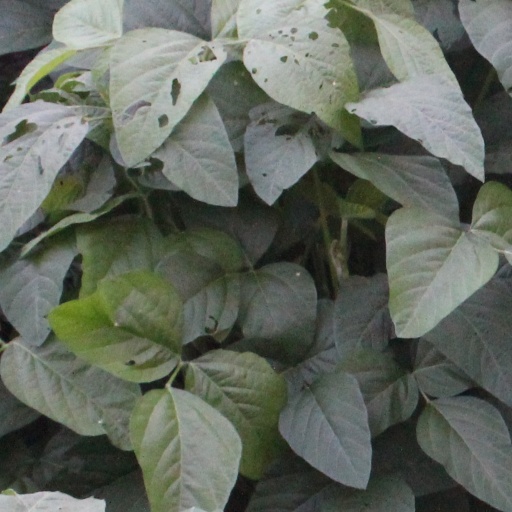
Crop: soybean